Michael Hauser

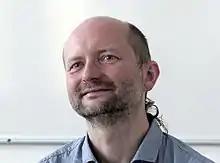
Hauser in 2019

Michael Hauser (born 30 March 1972) is a Czech philosopher, translator and founder of the civic organization Socialist Circle, which he also served as chairman until 2014. He became a member of the Council of Czech Television in March 2014.